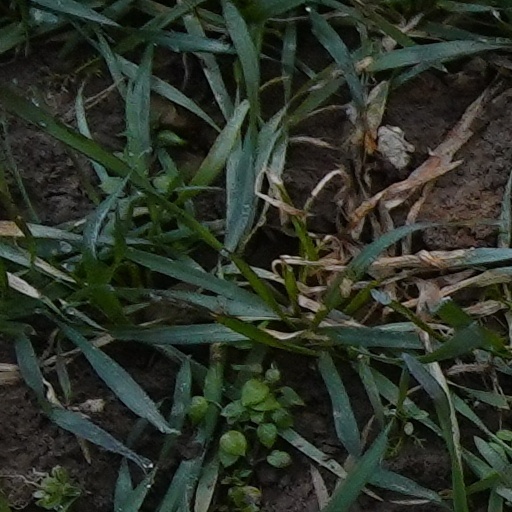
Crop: wheat